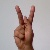
The image shows a hand gesture representing the letter 'K' in Indian Sign Language.